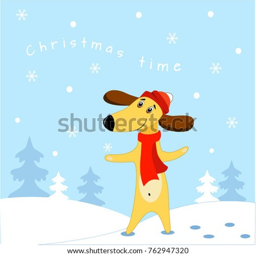
illustration of dog with a snowflake on a blue background